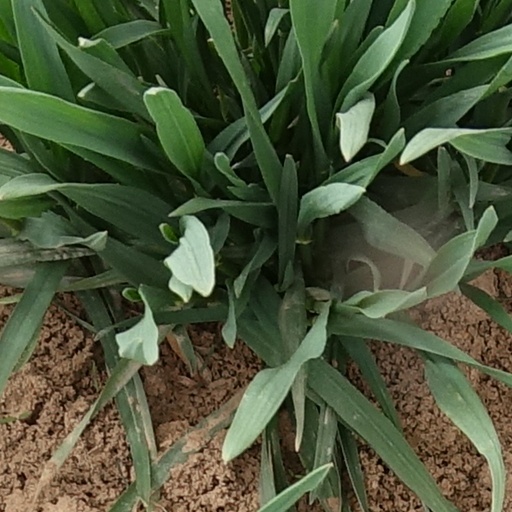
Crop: wheat